Louis Van Kuyck

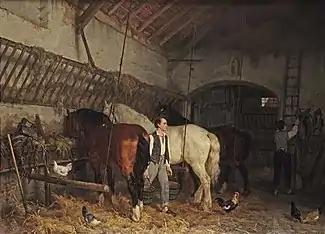
In the Stable

His father, Antoine Van Kuyck, was a coppersmith; originally from Oosterhout. He was trained as a watchmaker, but worked at that trade for only a short time, before deciding to become a painter. The reason for his decision is unknown. In pursuit of this goal, he enrolled at the Royal Academy of Fine Arts in Antwerp, where he studied with Gustaaf Wappers. His first paintings were historical and genre scenes.